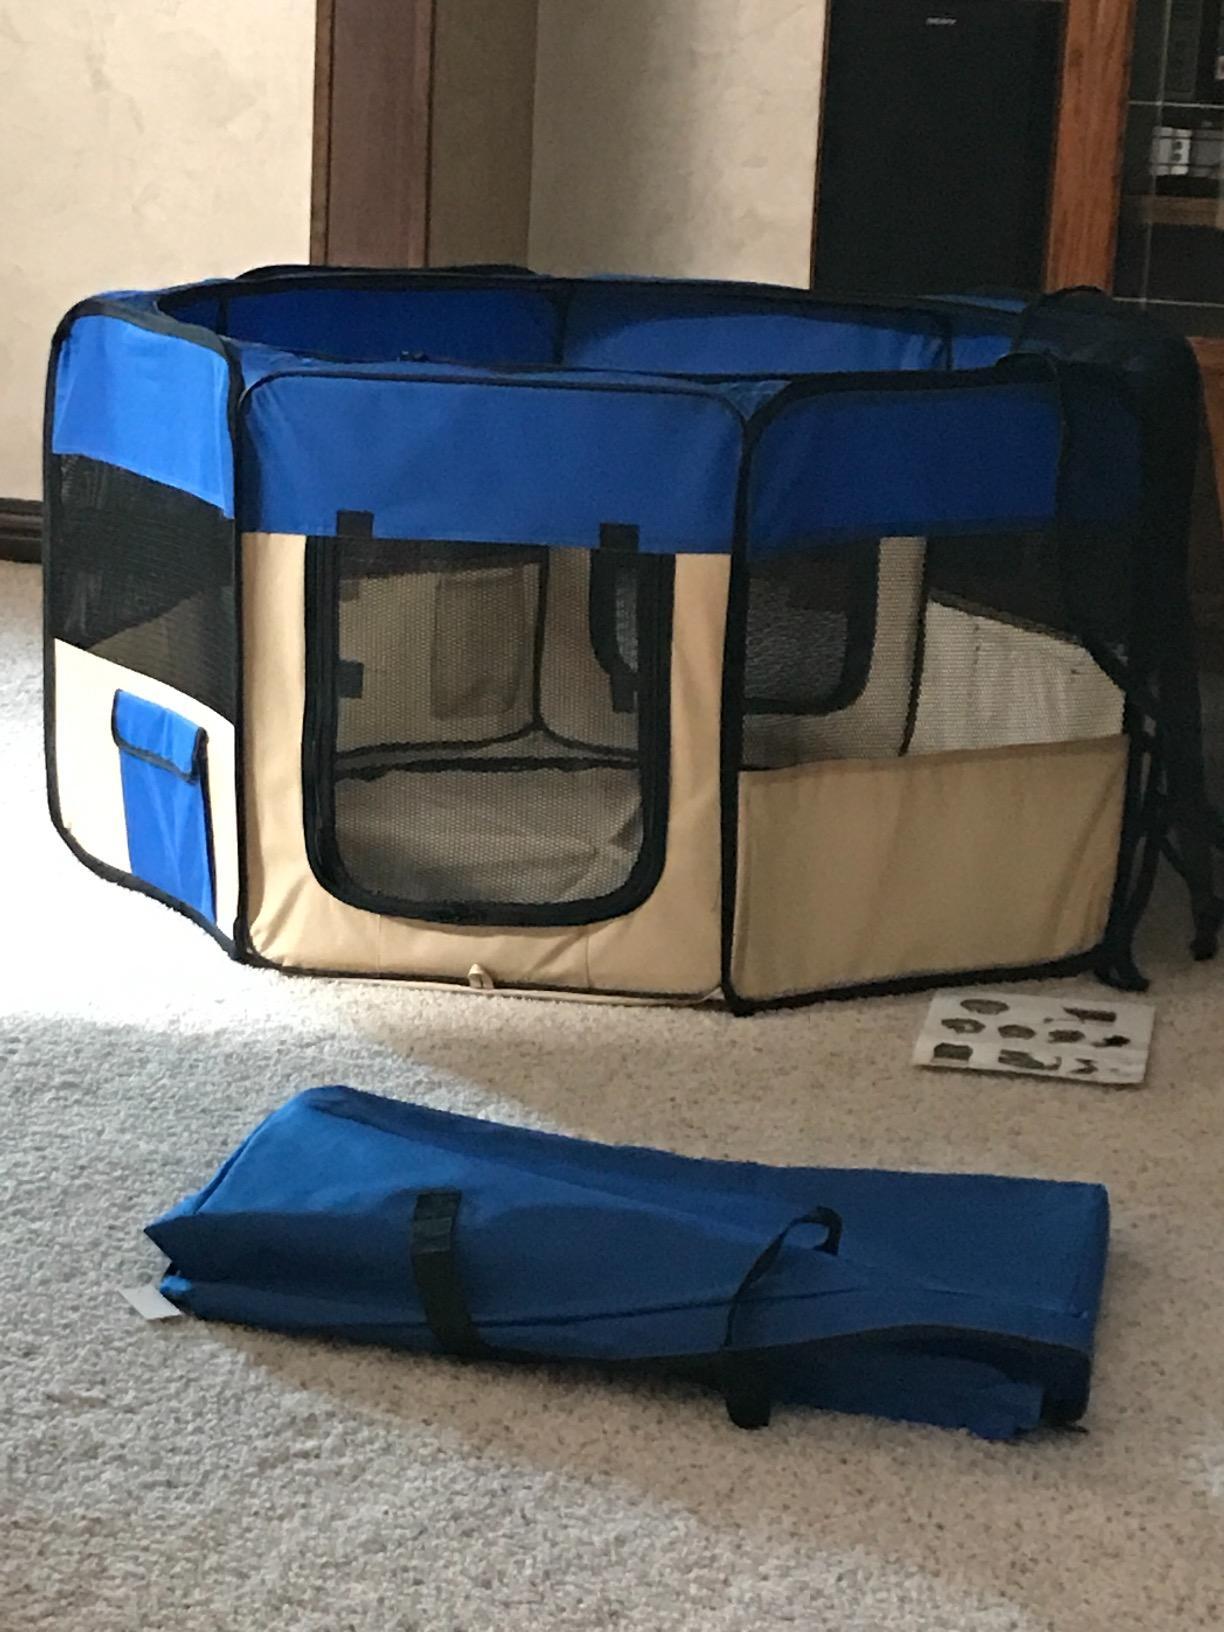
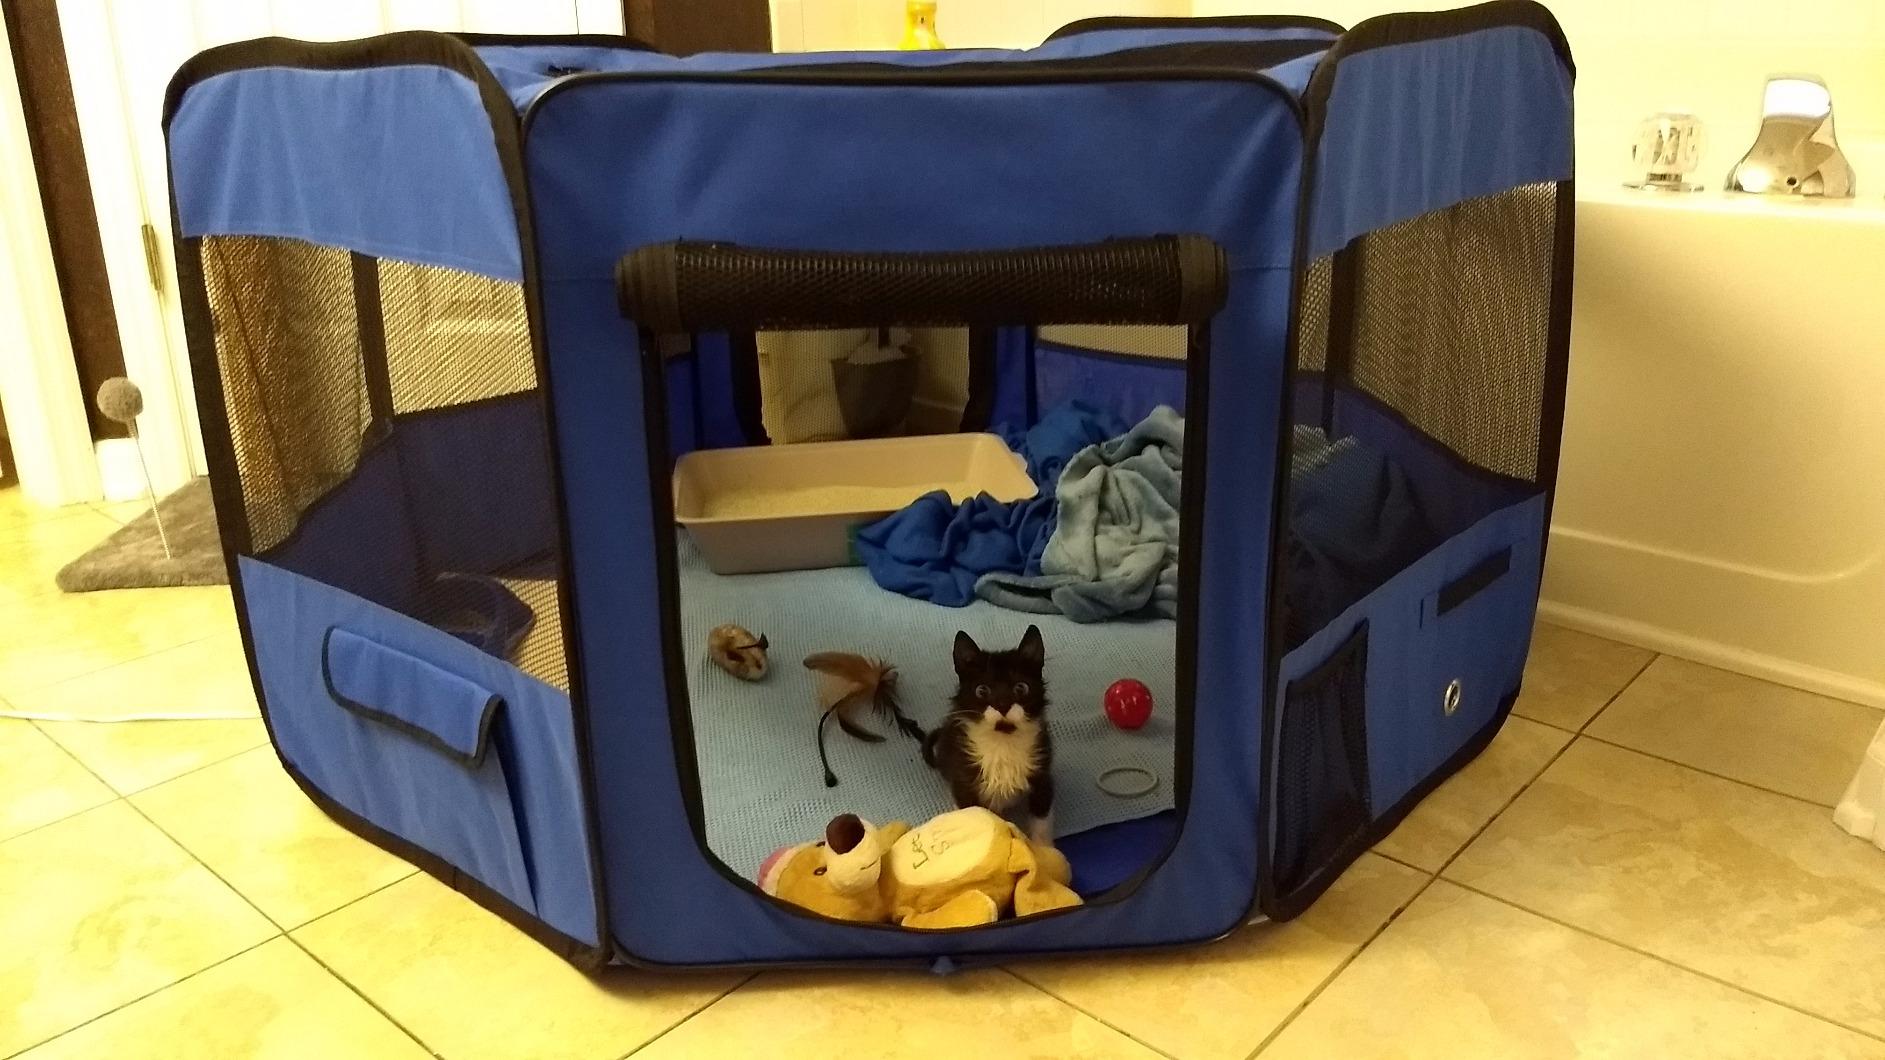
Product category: items_kennel
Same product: no